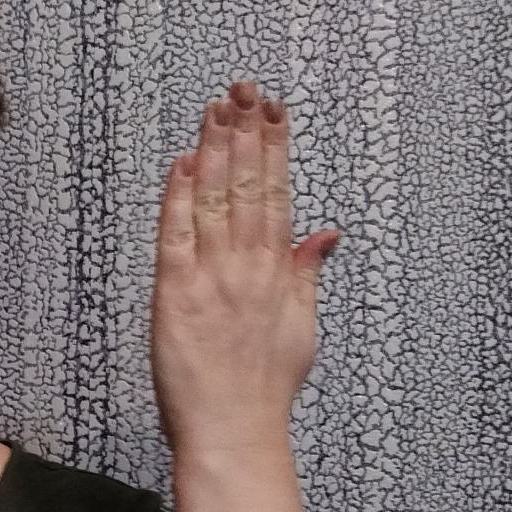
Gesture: stop_inverted